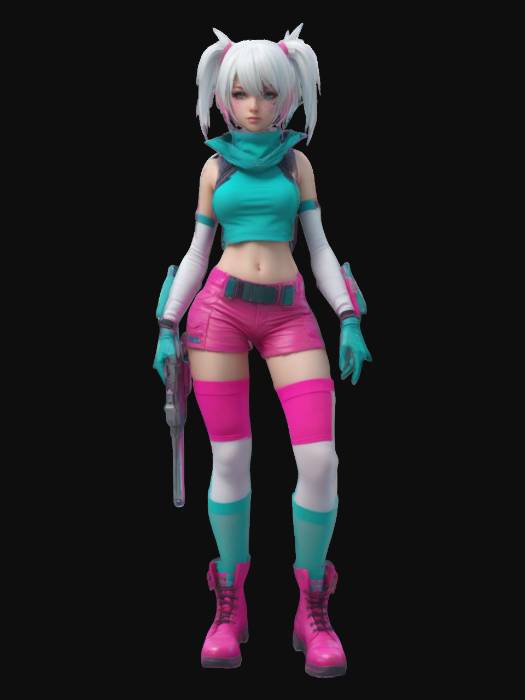
미적 점수 (1~10점): 7